Arnold Palmer Tournament Golf

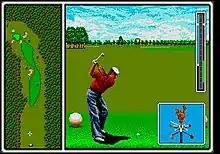
Players must be aware of the wind conditions in addition to the amount of strength that they apply to their golf clubs while swinging.

The game features two game play modes: tournament and practice. Tournament mode consists of 12 rounds, each with 18 holes of golf. There are three different golf courses, one each in the United States, Japan, and Great Britain (although the scenery and the background does not vary). As the player progresses in the tournament mode, their skill level is increased allowing them to hit the ball further with greater control. They can also upgrade their golf clubs from the initial black carbon club set, to glass fiber and ceramic clubs. This also increases the distance the player is able to hit the ball. "Arnold Palmer Tournament Golf" has no save feature, but instead provides a password after each round of the tournament that allows the player to pick up where they left off.